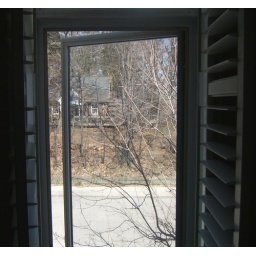
Front view. There were 3 blue jays in the tree across the street.